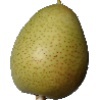
Label: Pear 1